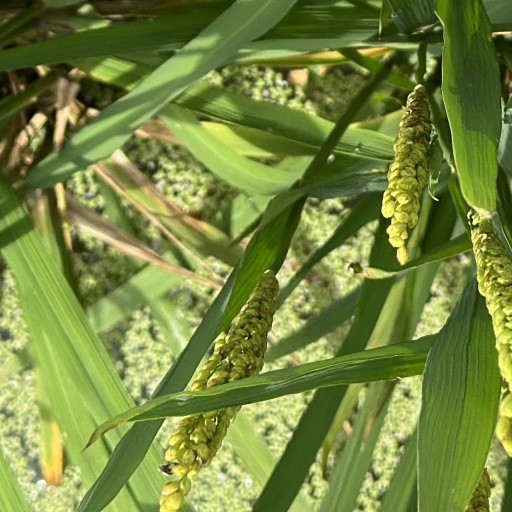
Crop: rice